Ullensvang Church

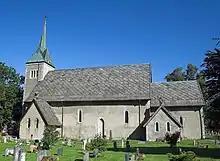
View of the church

Ullensvang Church is a parish church of the Church of Norway in Ullensvang Municipality in Vestland county, Norway. It is located in the village of Lofthus. It is the church for the Ullensvang parish which is part of the Hardanger og Voss prosti (deanery) in the Diocese of Bjørgvin. The large stone church was built in a long church design around the year 1250 using plans drawn up by an unknown architect. The church seats about 350 people.